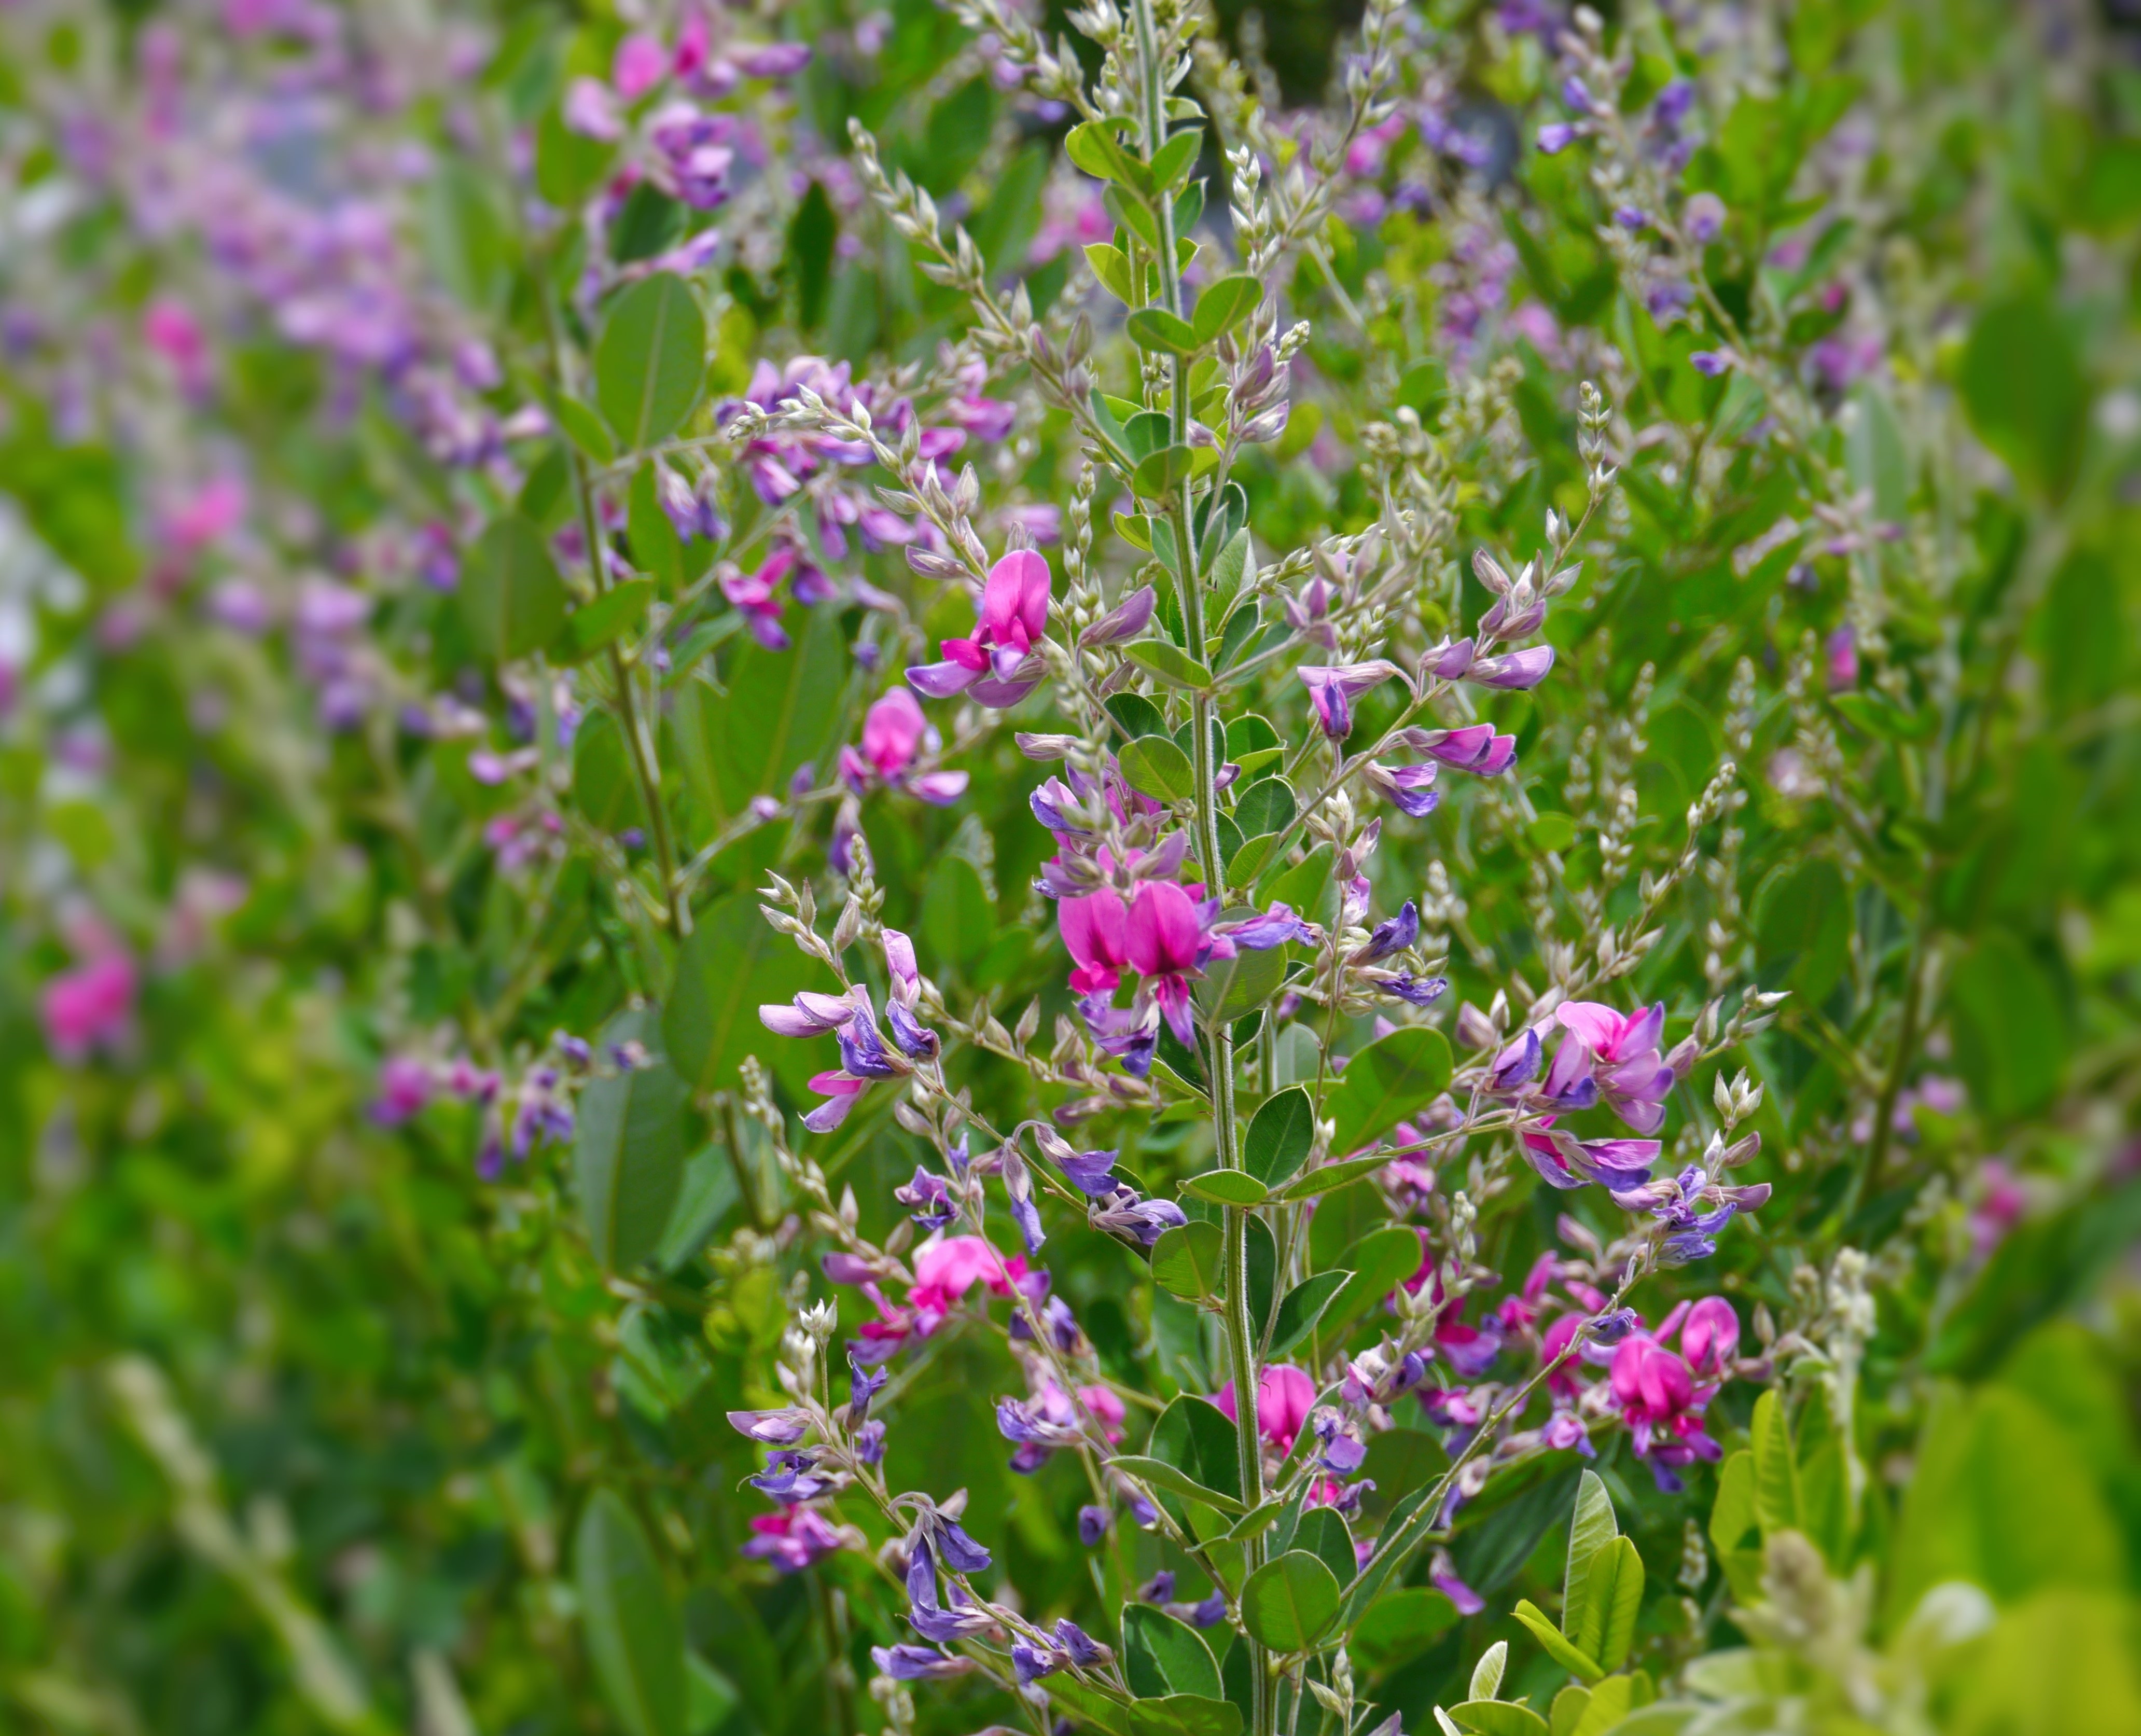
grass, blossom, plant, meadow, prairie, flower, green, herb, botany, pink, japan, flora, wildflower, flowers, nara, yakushiji, flowering plant, blue violet, red purple, annual plant, land plant, english lavender, breckland thyme, dame's rocket